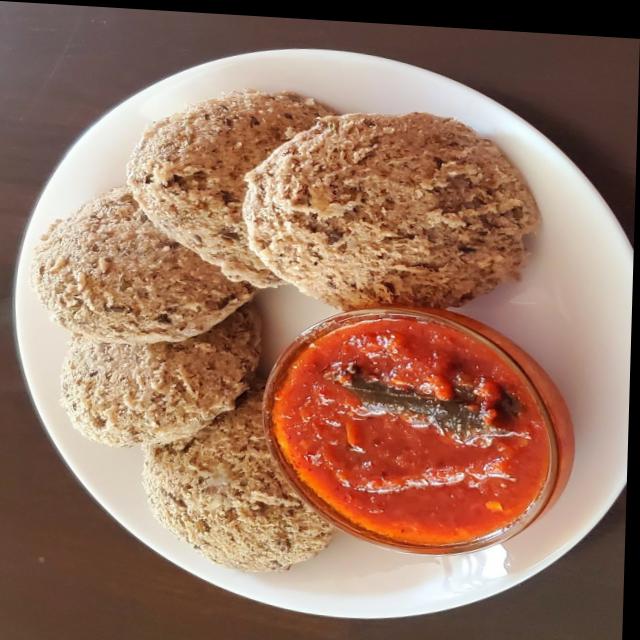
Dish: idli